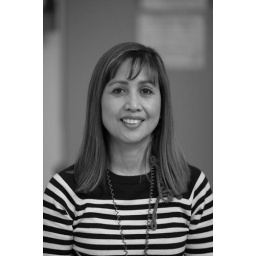
evelyn in black and white